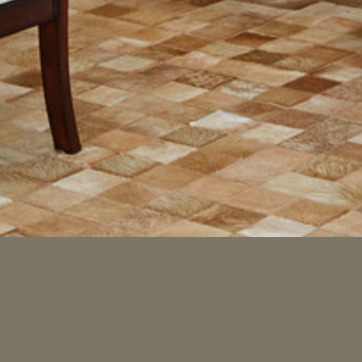
Material: carpet